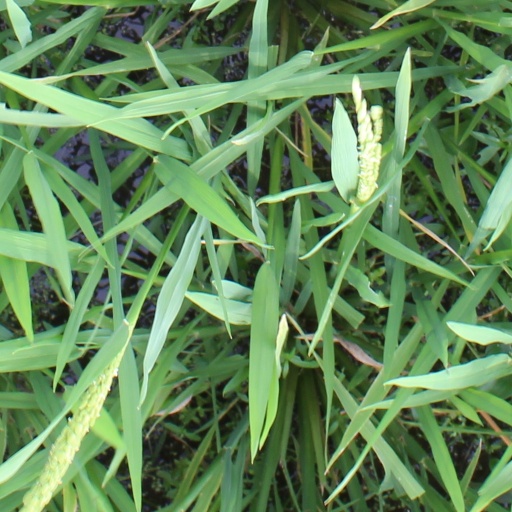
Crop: rice